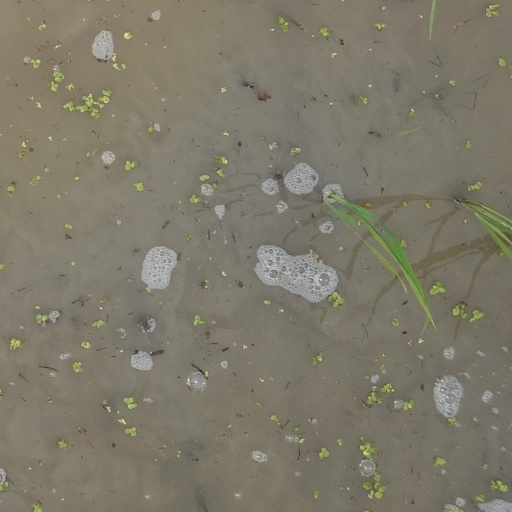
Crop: rice